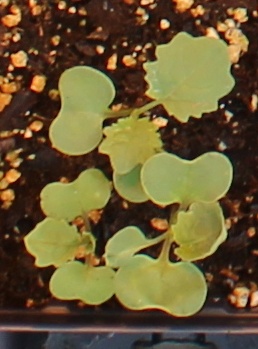
Label: Canola